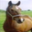
Label: horse